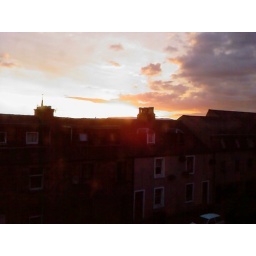
This picture is taken from my hotel window and this is the sky at 10pm at night in inverness.